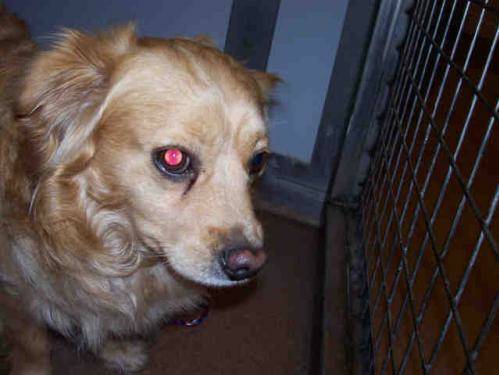
Label: dog